Azerbaijani wine

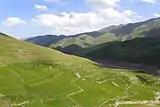
The geography and climate of Azerbaijan creates a vast diversity of microclimates.

The mountainous geography of Azerbaijan and its close location to the large Caspian Sea creates a vast diversity of macro and microclimates that depend on exact location as well as altitude, latitude and orientation and degree of slopes. While generally considered a continental climate, wine regions in Azerbaijani can see anything from moderately warm growing seasons with dry winters to very cool growing seasons with rainy, wet harvests and winter seasons with nearly 10% of Azerbaijani vineyards needing to utilizing some form of winter protection. Nearly half of all Azerbaijani vineyards need to utilize some form of irrigation to help deal with periodic droughts during the warm summer months.